All India Institute of Medical Sciences, Gorakhpur

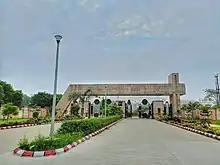
Main Gate of AIIMS Gorakhpur

All India Institute of Medical Sciences, Gorakhpur better known as AIIMS Gorakhpur is a public medical university located in the Gorakhpur, Uttar Pradesh. It is one of the 20 operational AIIMS in India. It is one of the four "Phase-IV" All India Institutes of Medical Sciences (AIIMS) announced in July 2014.